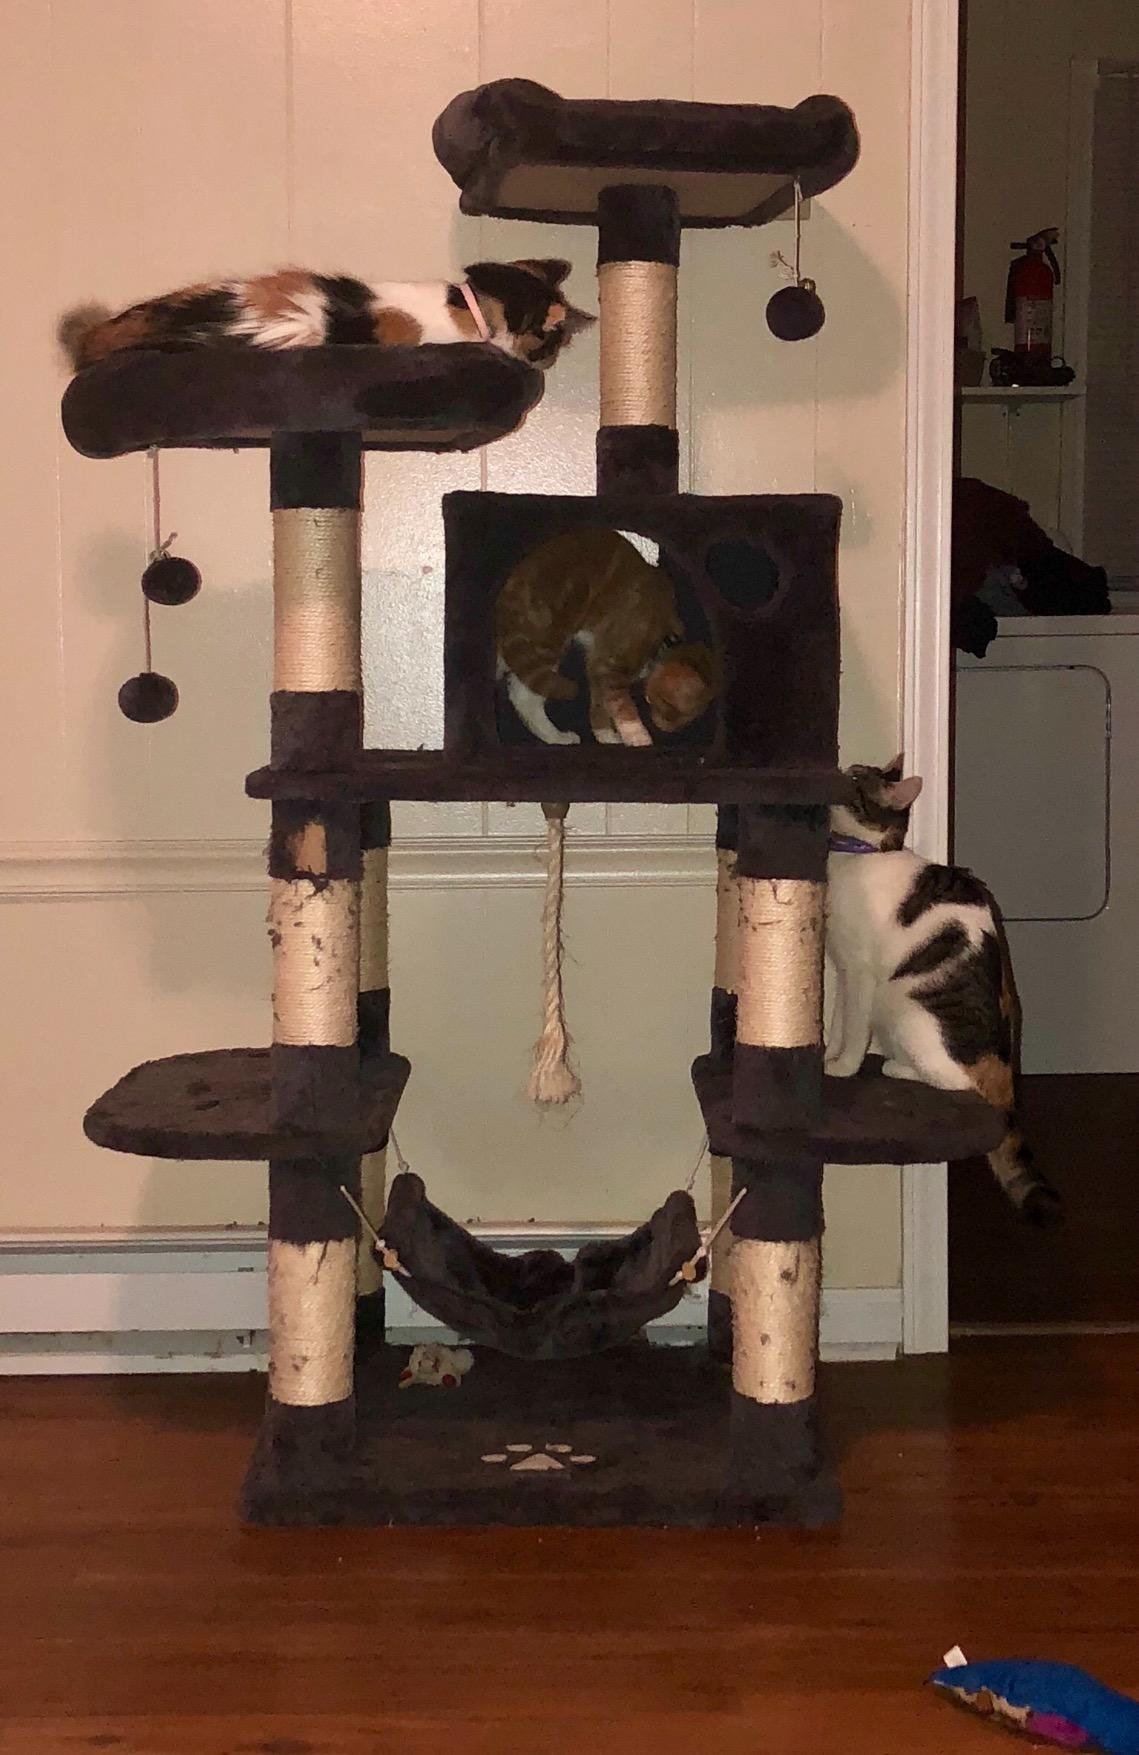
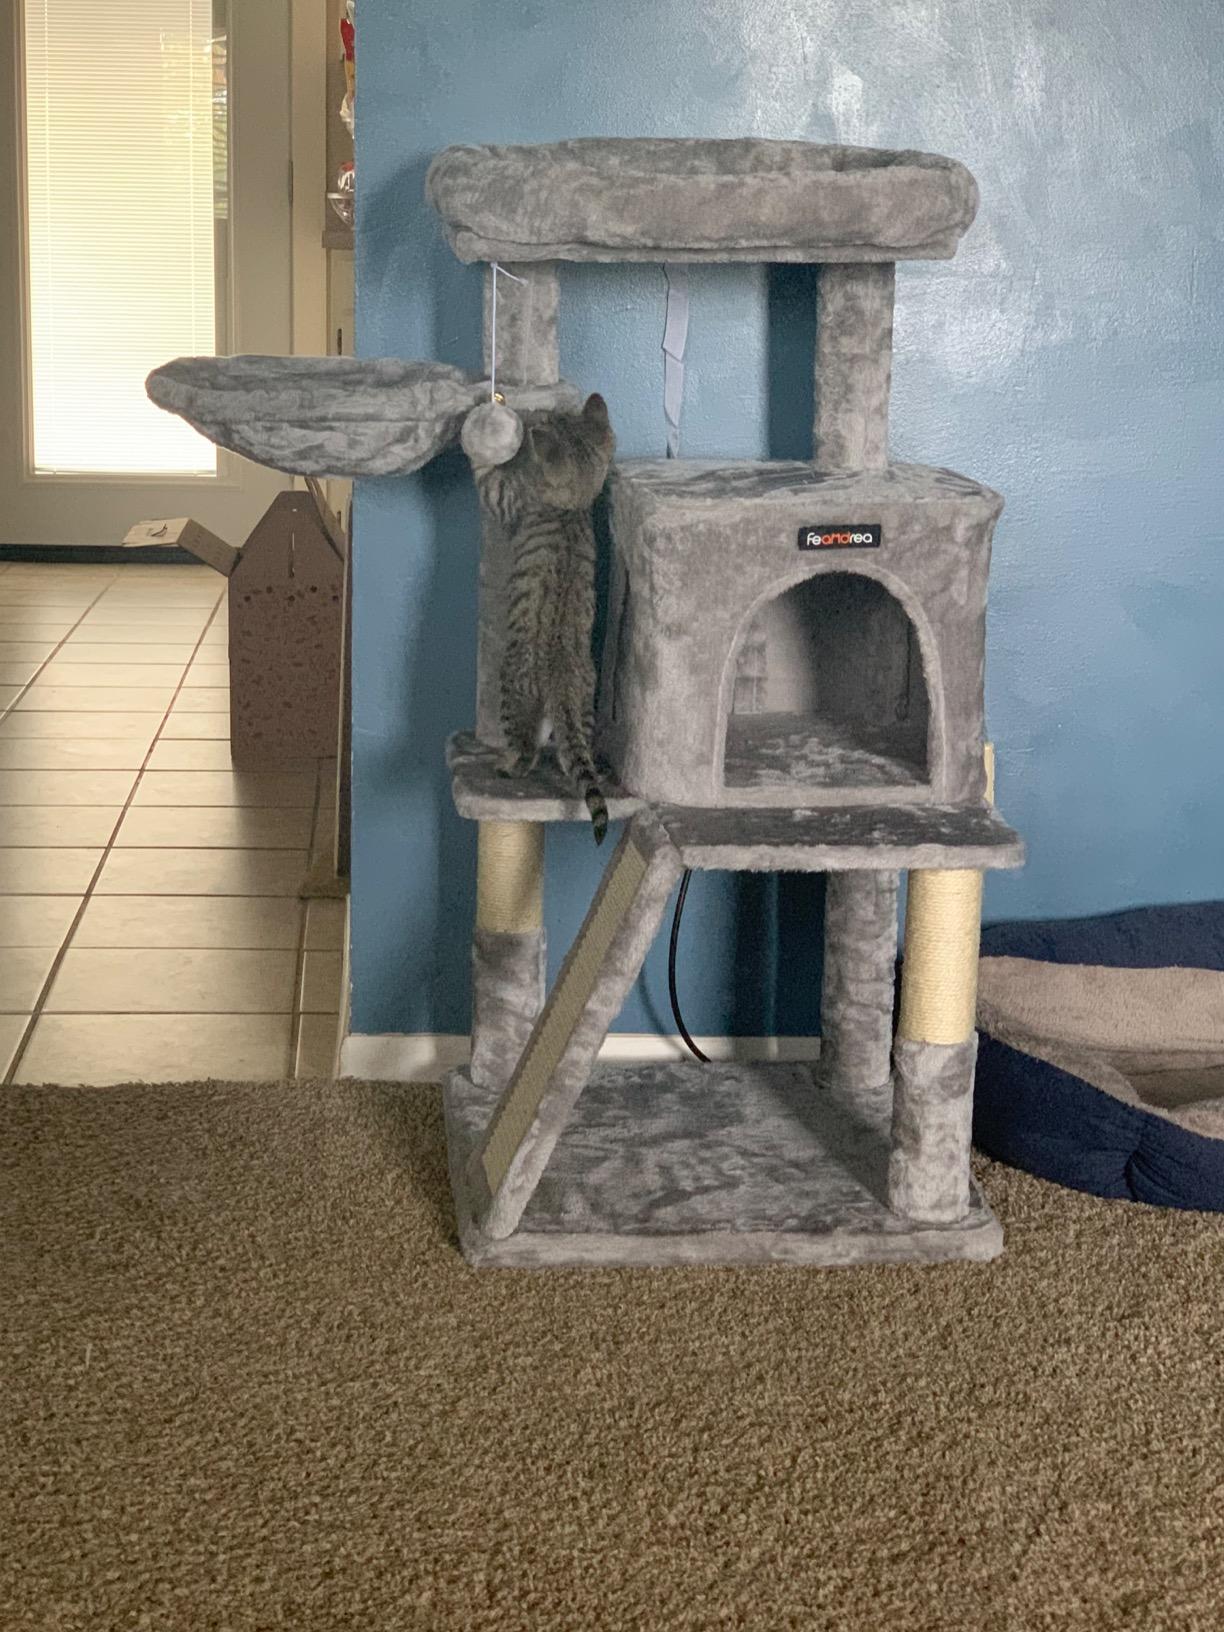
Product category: items_cat tree
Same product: no